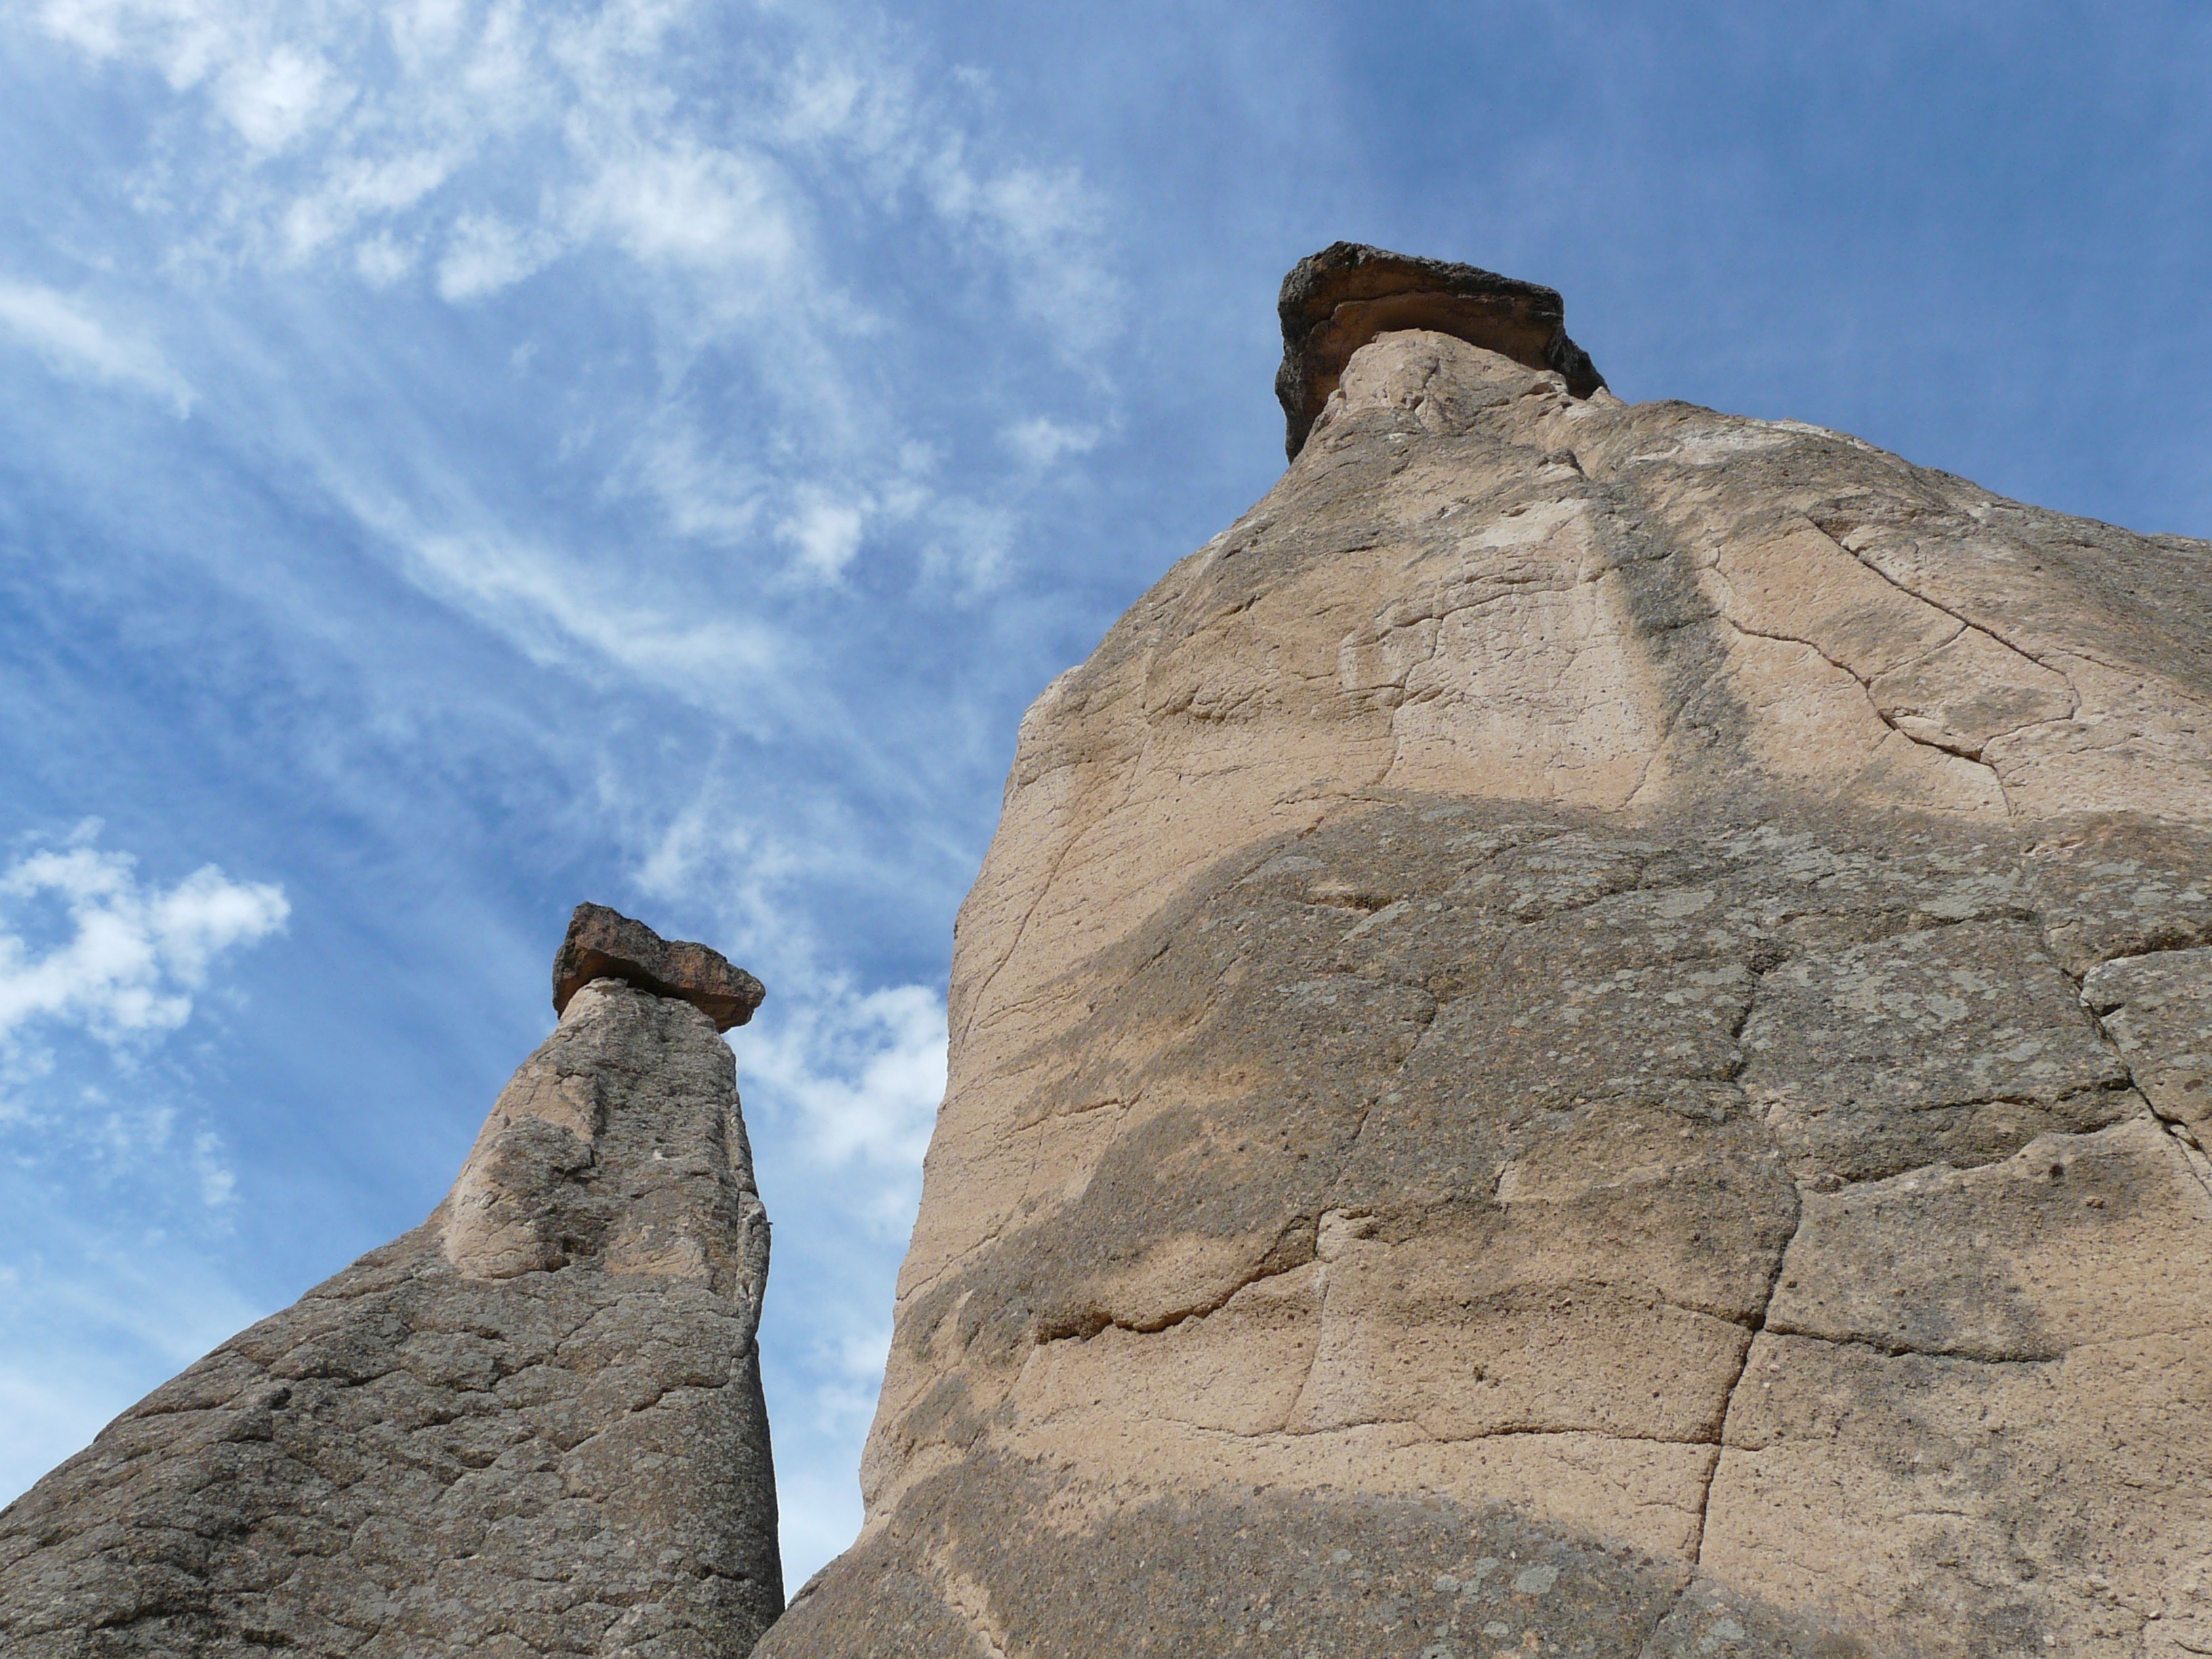
rock, mountain, adventure, mountain range, monument, formation, cliff, arch, landmark, terrain, material, ridge, summit, geology, temple, badlands, plateau, tufa, butte, monolith, fairy chimneys, unesco world heritage, urgup, ancient history, mountainous landforms, caffrey gabelfelsen, mushroom shape, tufa towers